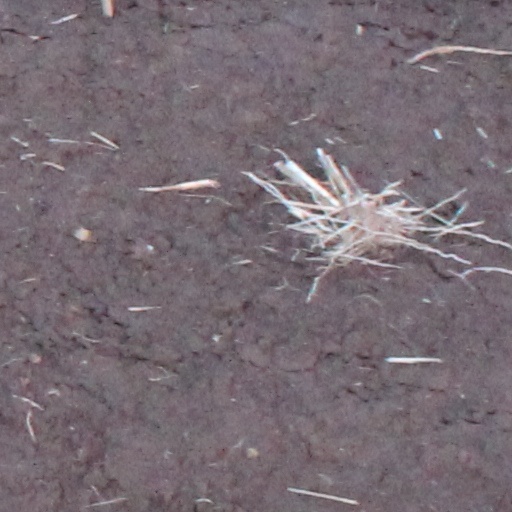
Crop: wheat